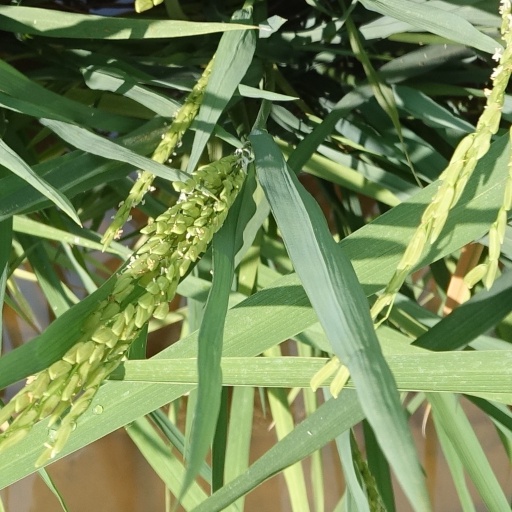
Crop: rice